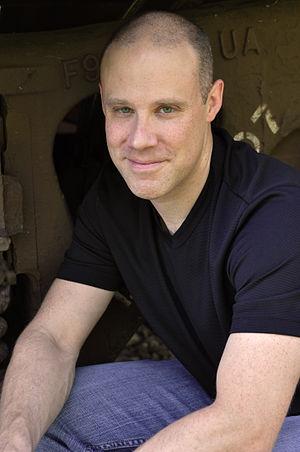
Alexander Brandon est un compositeur de musique de jeux vidéo, ancien tracker de demoscene et aujourd'hui directeur audio de Midway Games California.